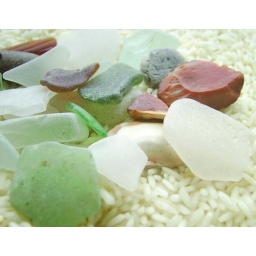
glass worn through ages in the water